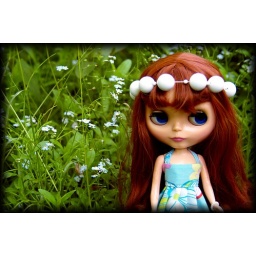
...with cute blue flowers all around her...